Effects of alcohol on memory

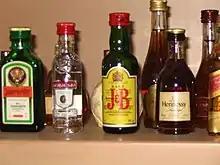
Alcoholic beverages

Effects of alcohol on memory include disruption of various memory processes, affecting both formation and recall of information.